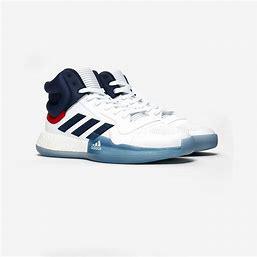
Brand: Adidas
Model: Marquee Boost